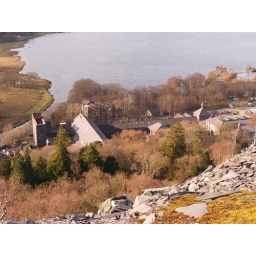
machinery in the building was all powered by water. a pelton wheel replaced the large water wheel